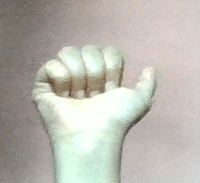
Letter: dhad